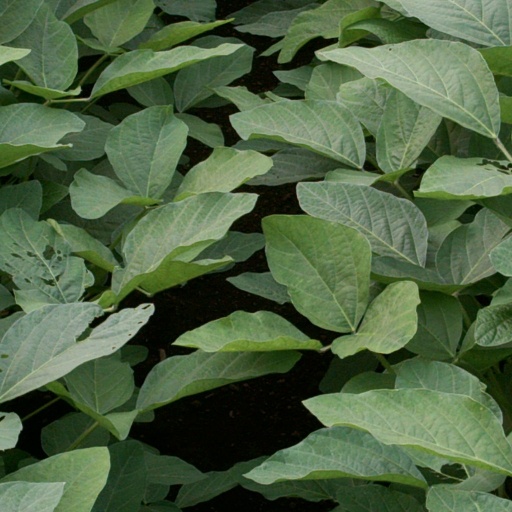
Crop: soybean